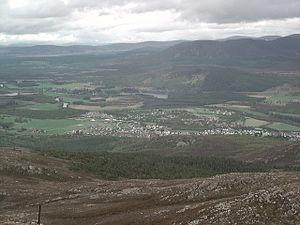
Aviemore est une ville située dans le parc national de Cairngorms, dans les Highlands, en Écosse. Une petite gare y a été construite en 1960. Elle se trouve non loin d'Inverness et du Loch Ness.